Feeling

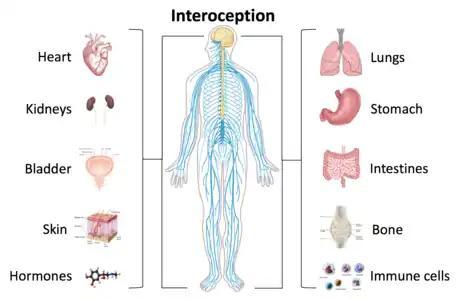

Sensation occurs when sense organs collect various stimuli (such as a sound or smell) for transduction, meaning transformation into a form that can be understood by the nervous system.